Bad Camberg

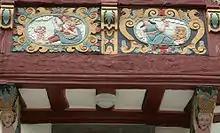
Detail of carving on the "Amthof" façade

From 1535 to 1794, the "Amt" of Camberg was in force, to which all current constituent communities belonged under the common administration of the House of Nassau and by the Electorate of Trier. After a short French occupation, the town was, as of 1806, part of the Duchy of Nassau. In 1866 it passed to Prussia. Since 1945, the town has been part of the German Federal state of Hesse.